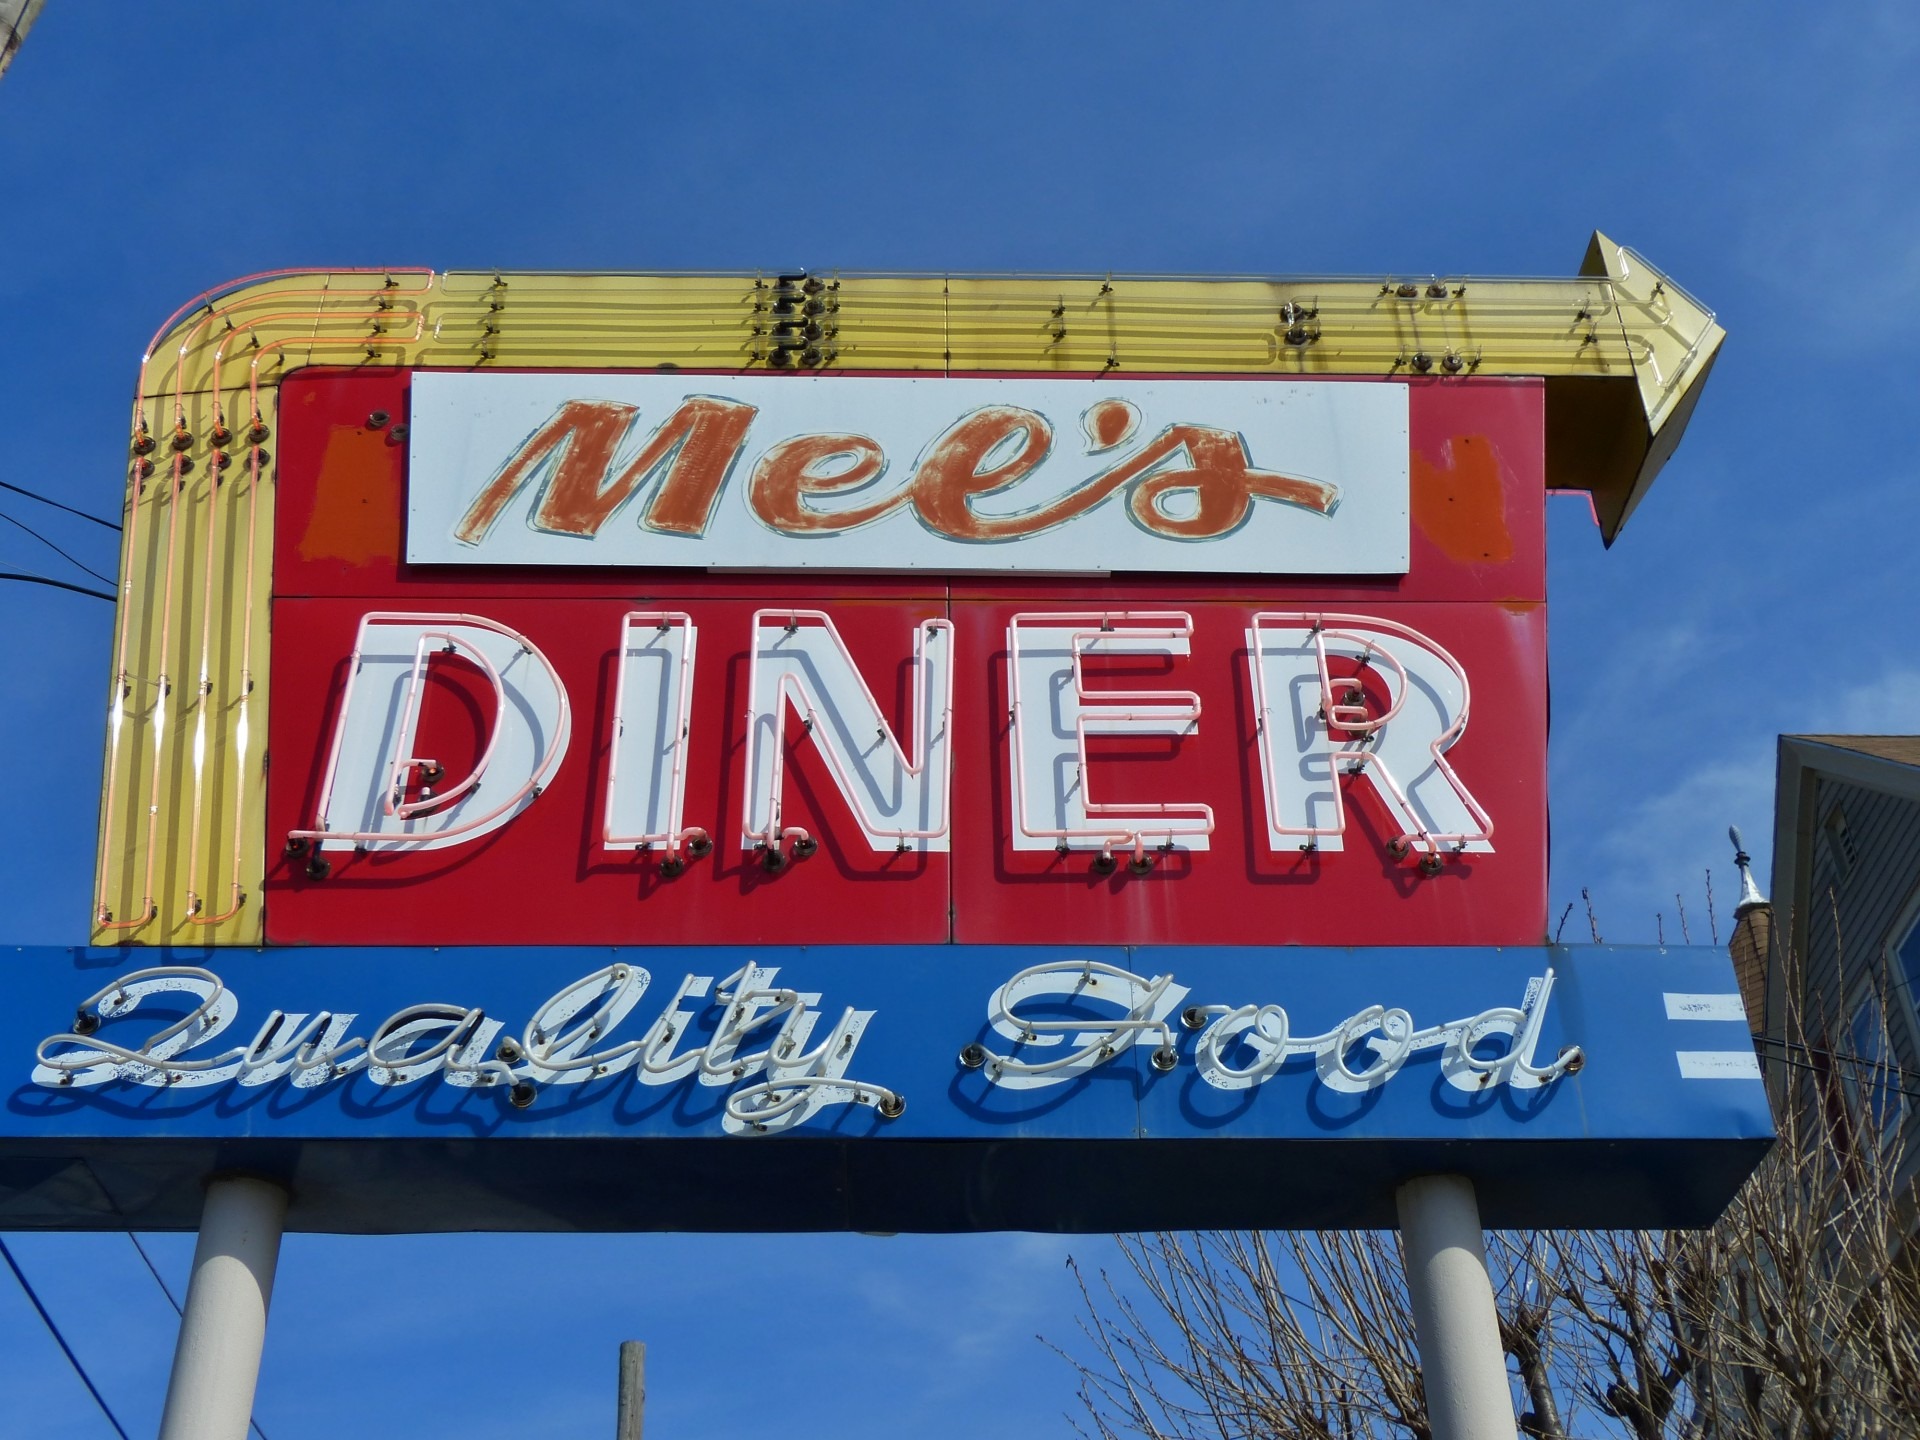
vintage, restaurant, old, advertising, sign, meal, food, banner, diner, breakfast, signage, eat, neon, billboard, hungry